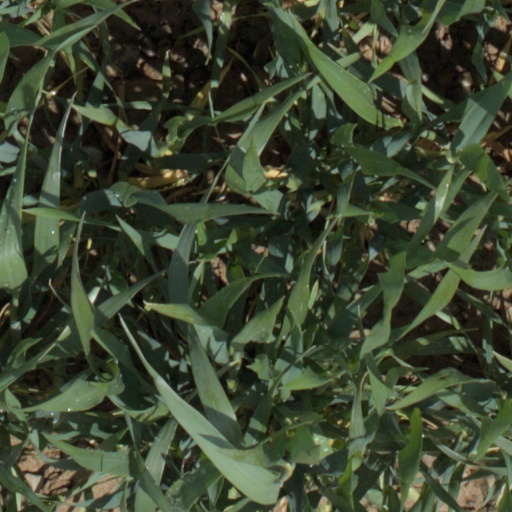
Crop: wheat